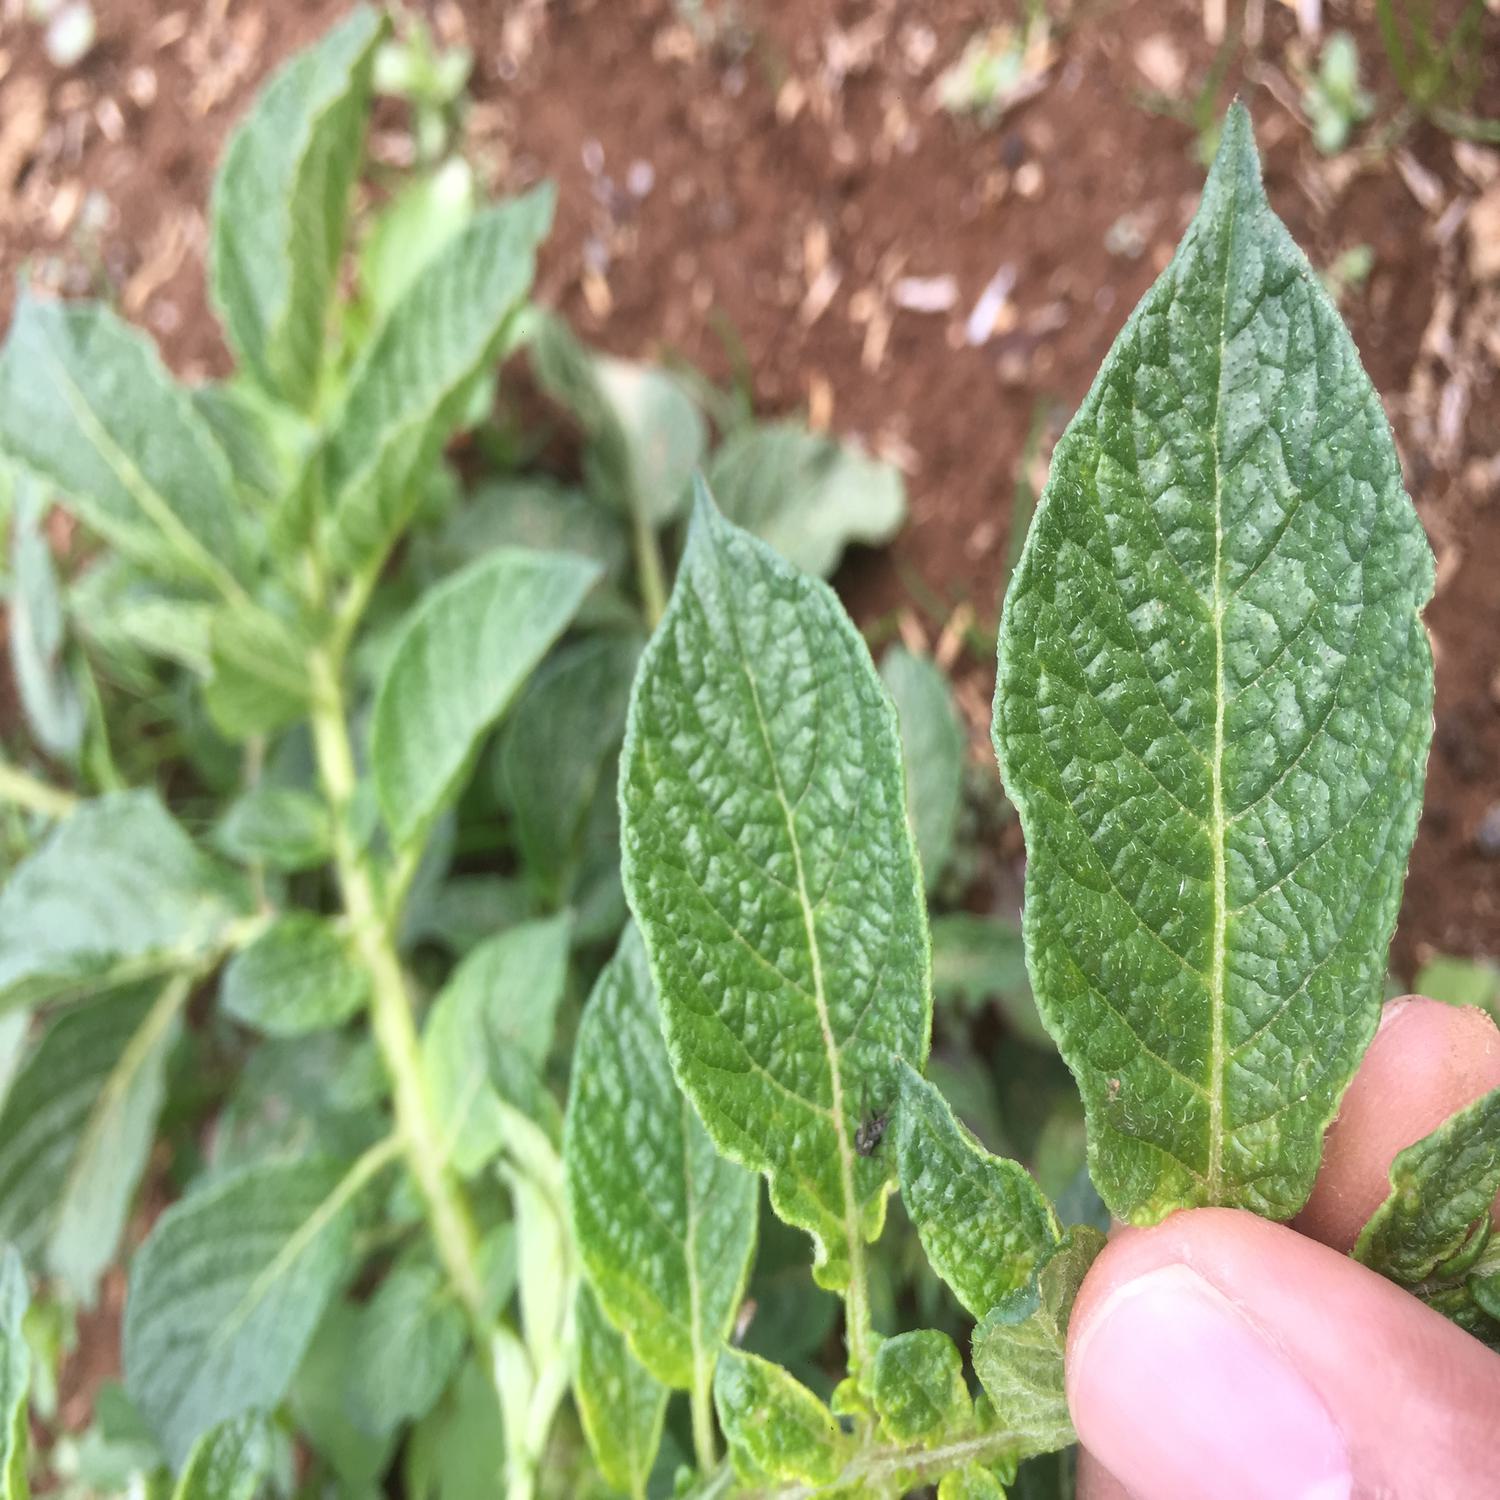
Etiqueta: Virus